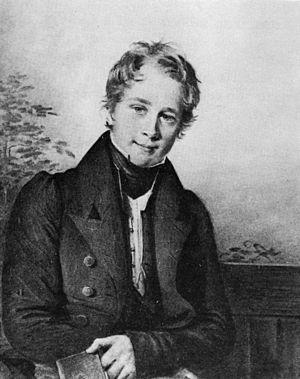
François-Jules Pictet à lâge de 21, crayon, 190x160mm
François-Jules Pictet de la Rive est un zoologiste et un paléontologue suisse, né le 27 septembre 1809 à Genève où il est mort le 15 mars 1872.